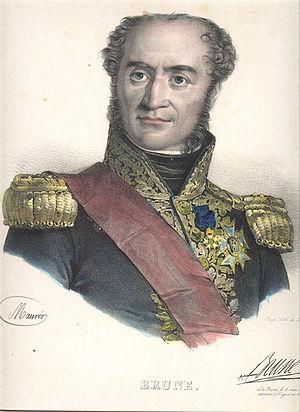
Le traité de Beauregard est signé le 14 février 1800 entre les généraux républicain Guillaume Brune et chouan Georges Cadoudal, mettant fin à la troisième chouannerie dans le Morbihan.